Rhesus macaque

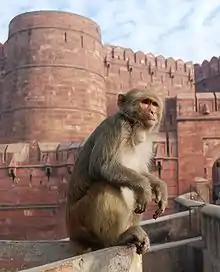
Rhesus macaque by the Agra Fort, Uttar Pradesh, India

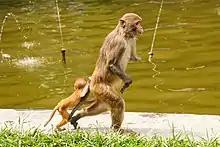
Mother and child rhesus macaque in Nepal

According to Zimmermann's first description of 1780, the rhesus macaque is distributed in eastern Afghanistan, Bangladesh, Bhutan, as far east as the Brahmaputra Valley, Barak valley and in peninsular India, Nepal, and northern Pakistan. Today, this is known as the Indian rhesus macaque "Macaca mulatta mulatta", which includes the morphologically similar "M. rhesus villosus", described by True in 1894, from Kashmir, and "M. m. mcmahoni", described by Pocock in 1932 from Kootai, Pakistan. Several Chinese subspecies of rhesus macaques were described between 1867 and 1917. The molecular differences identified among populations, however, are alone not consistent enough to conclusively define any subspecies.